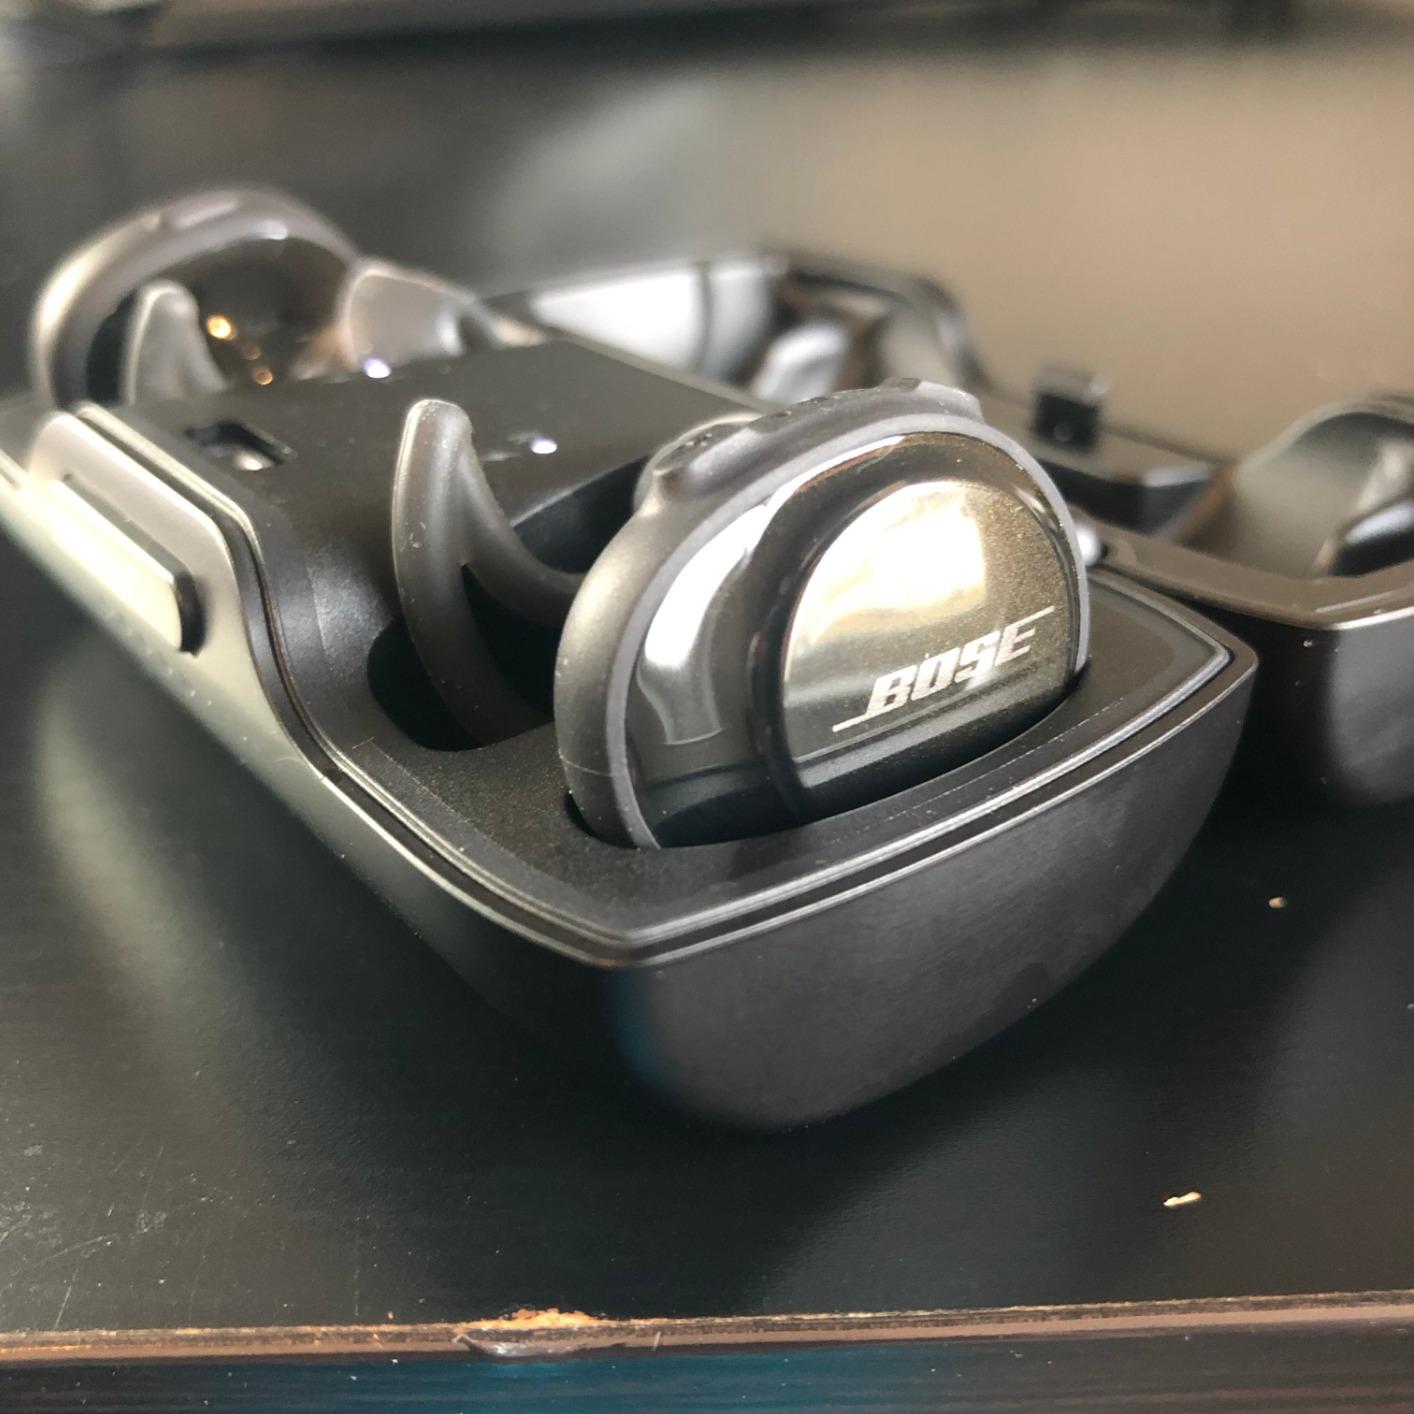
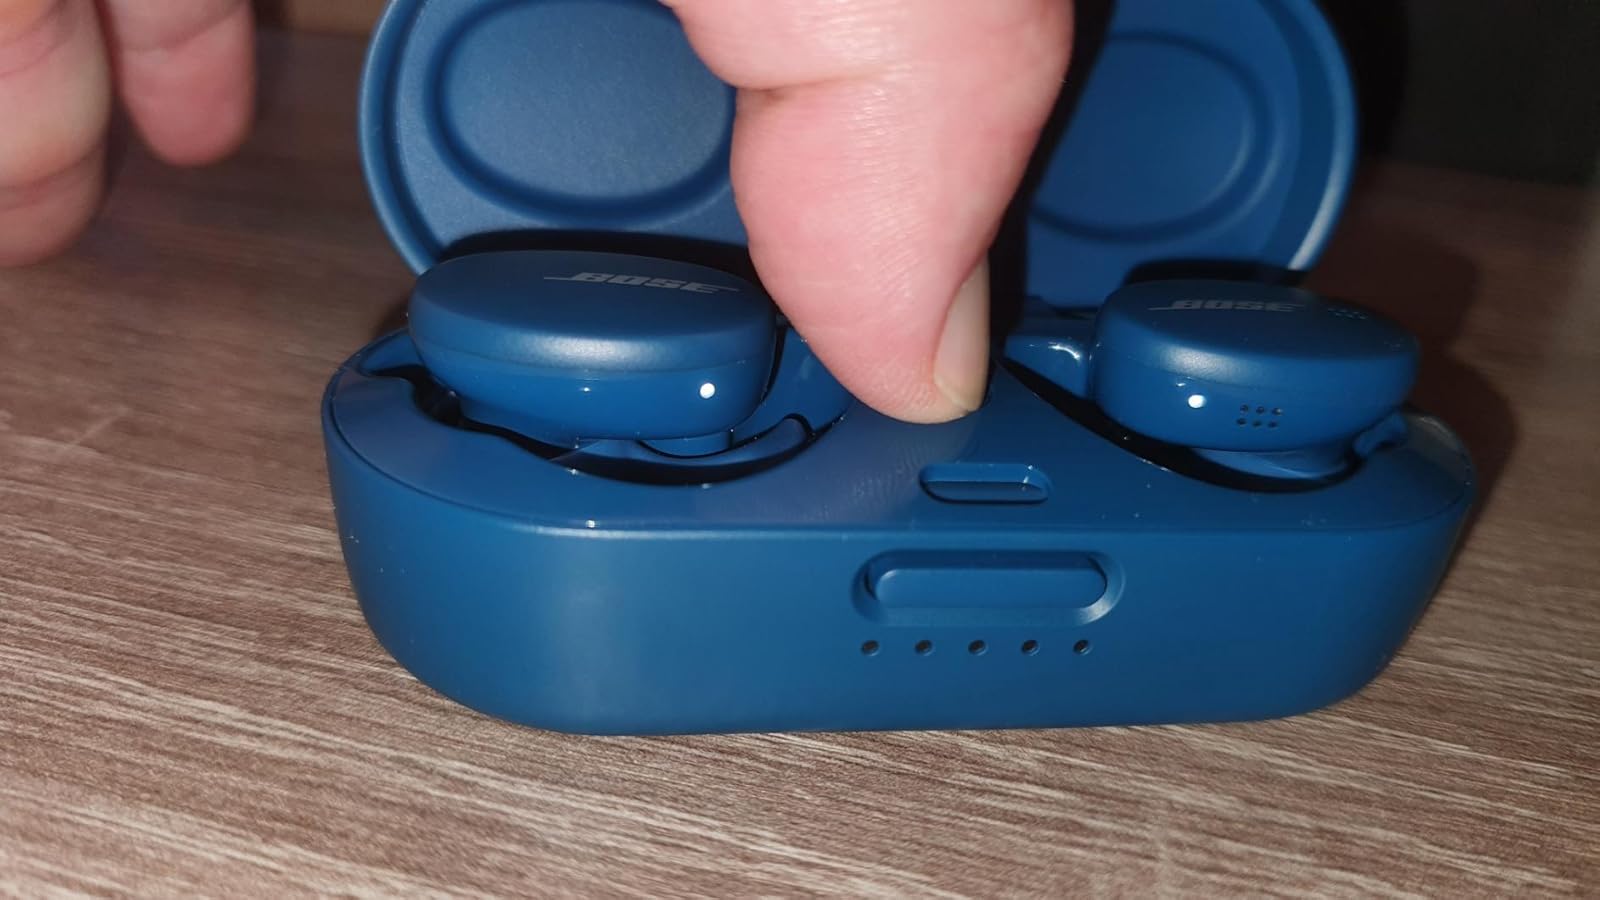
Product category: earbuds
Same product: no